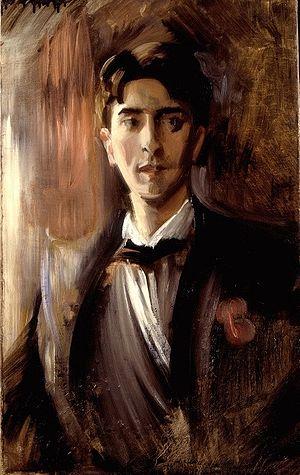
Jean Cocteau, né le 5 juillet 1889 à Maisons-Laffitte et mort le 11 octobre 1963 dans sa maison de Milly-la-Forêt, est un poète, graphiste, dessinateur, dramaturge et cinéaste français. Il est élu à l'Académie française en 1955.